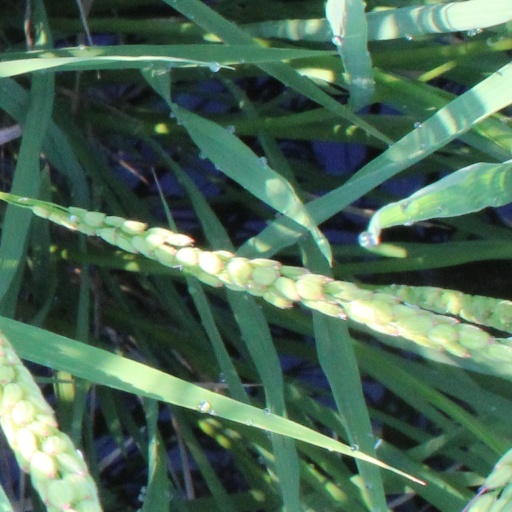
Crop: rice